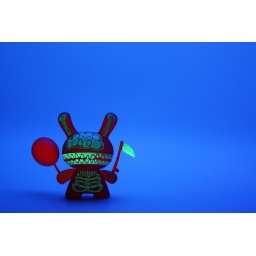
black light in a light box